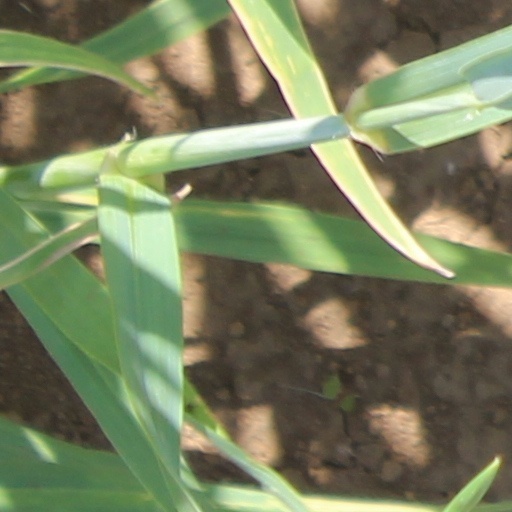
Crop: wheat